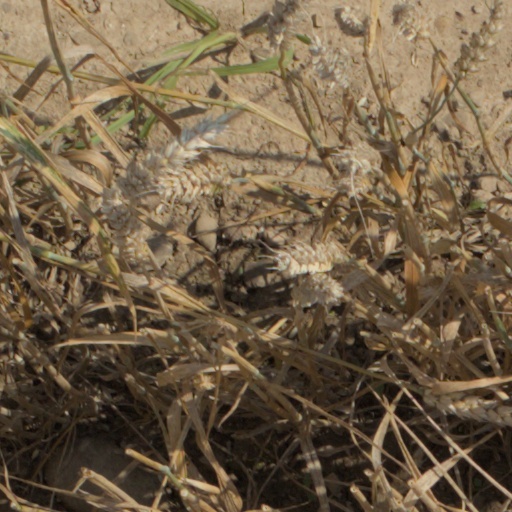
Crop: wheat